Bedous

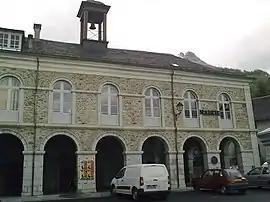
Town hall

Bedous (Gascon: "Bedós") is a commune of the Pyrénées-Atlantiques department in southwestern France. It is the birthplace of Pierre Laclède, the Frenchman who founded the U.S. city of St. Louis.